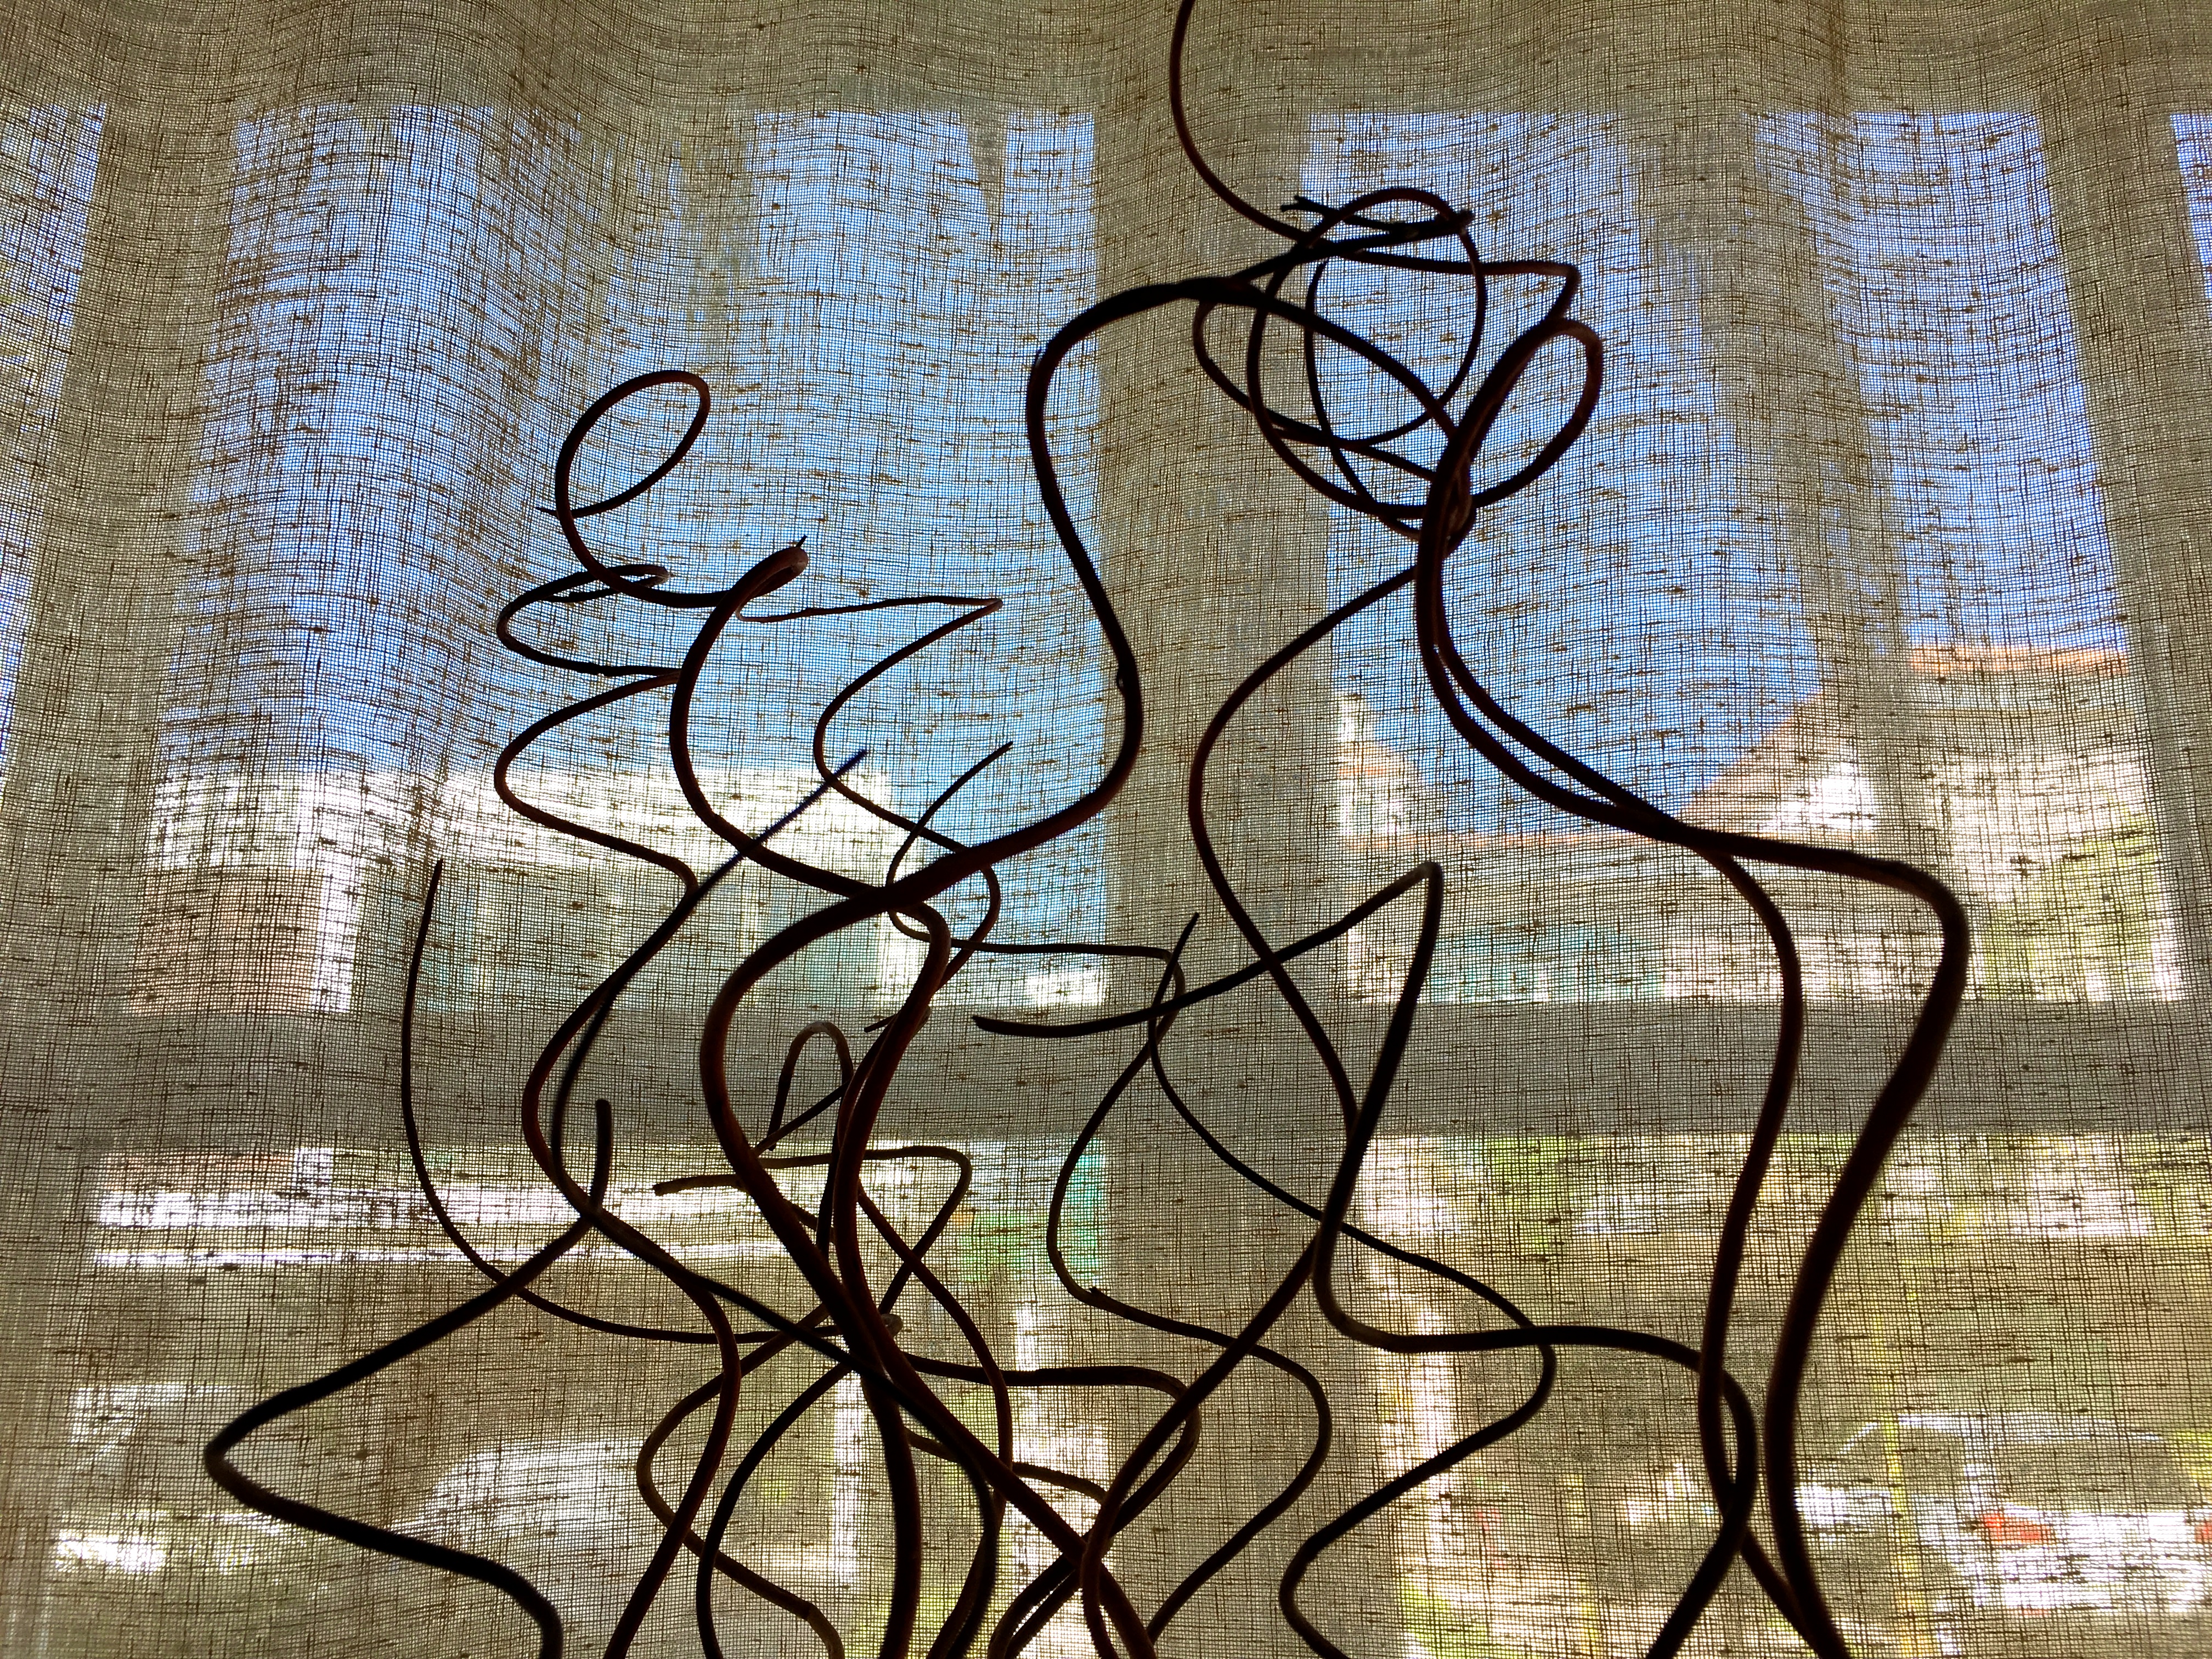
branch, window, glass, wall, graffiti, art, sketch, drawing, design, symmetry, iron, calligraphy, modern art